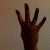
The image shows a hand gesture representing the number 4 in Indian Sign Language.